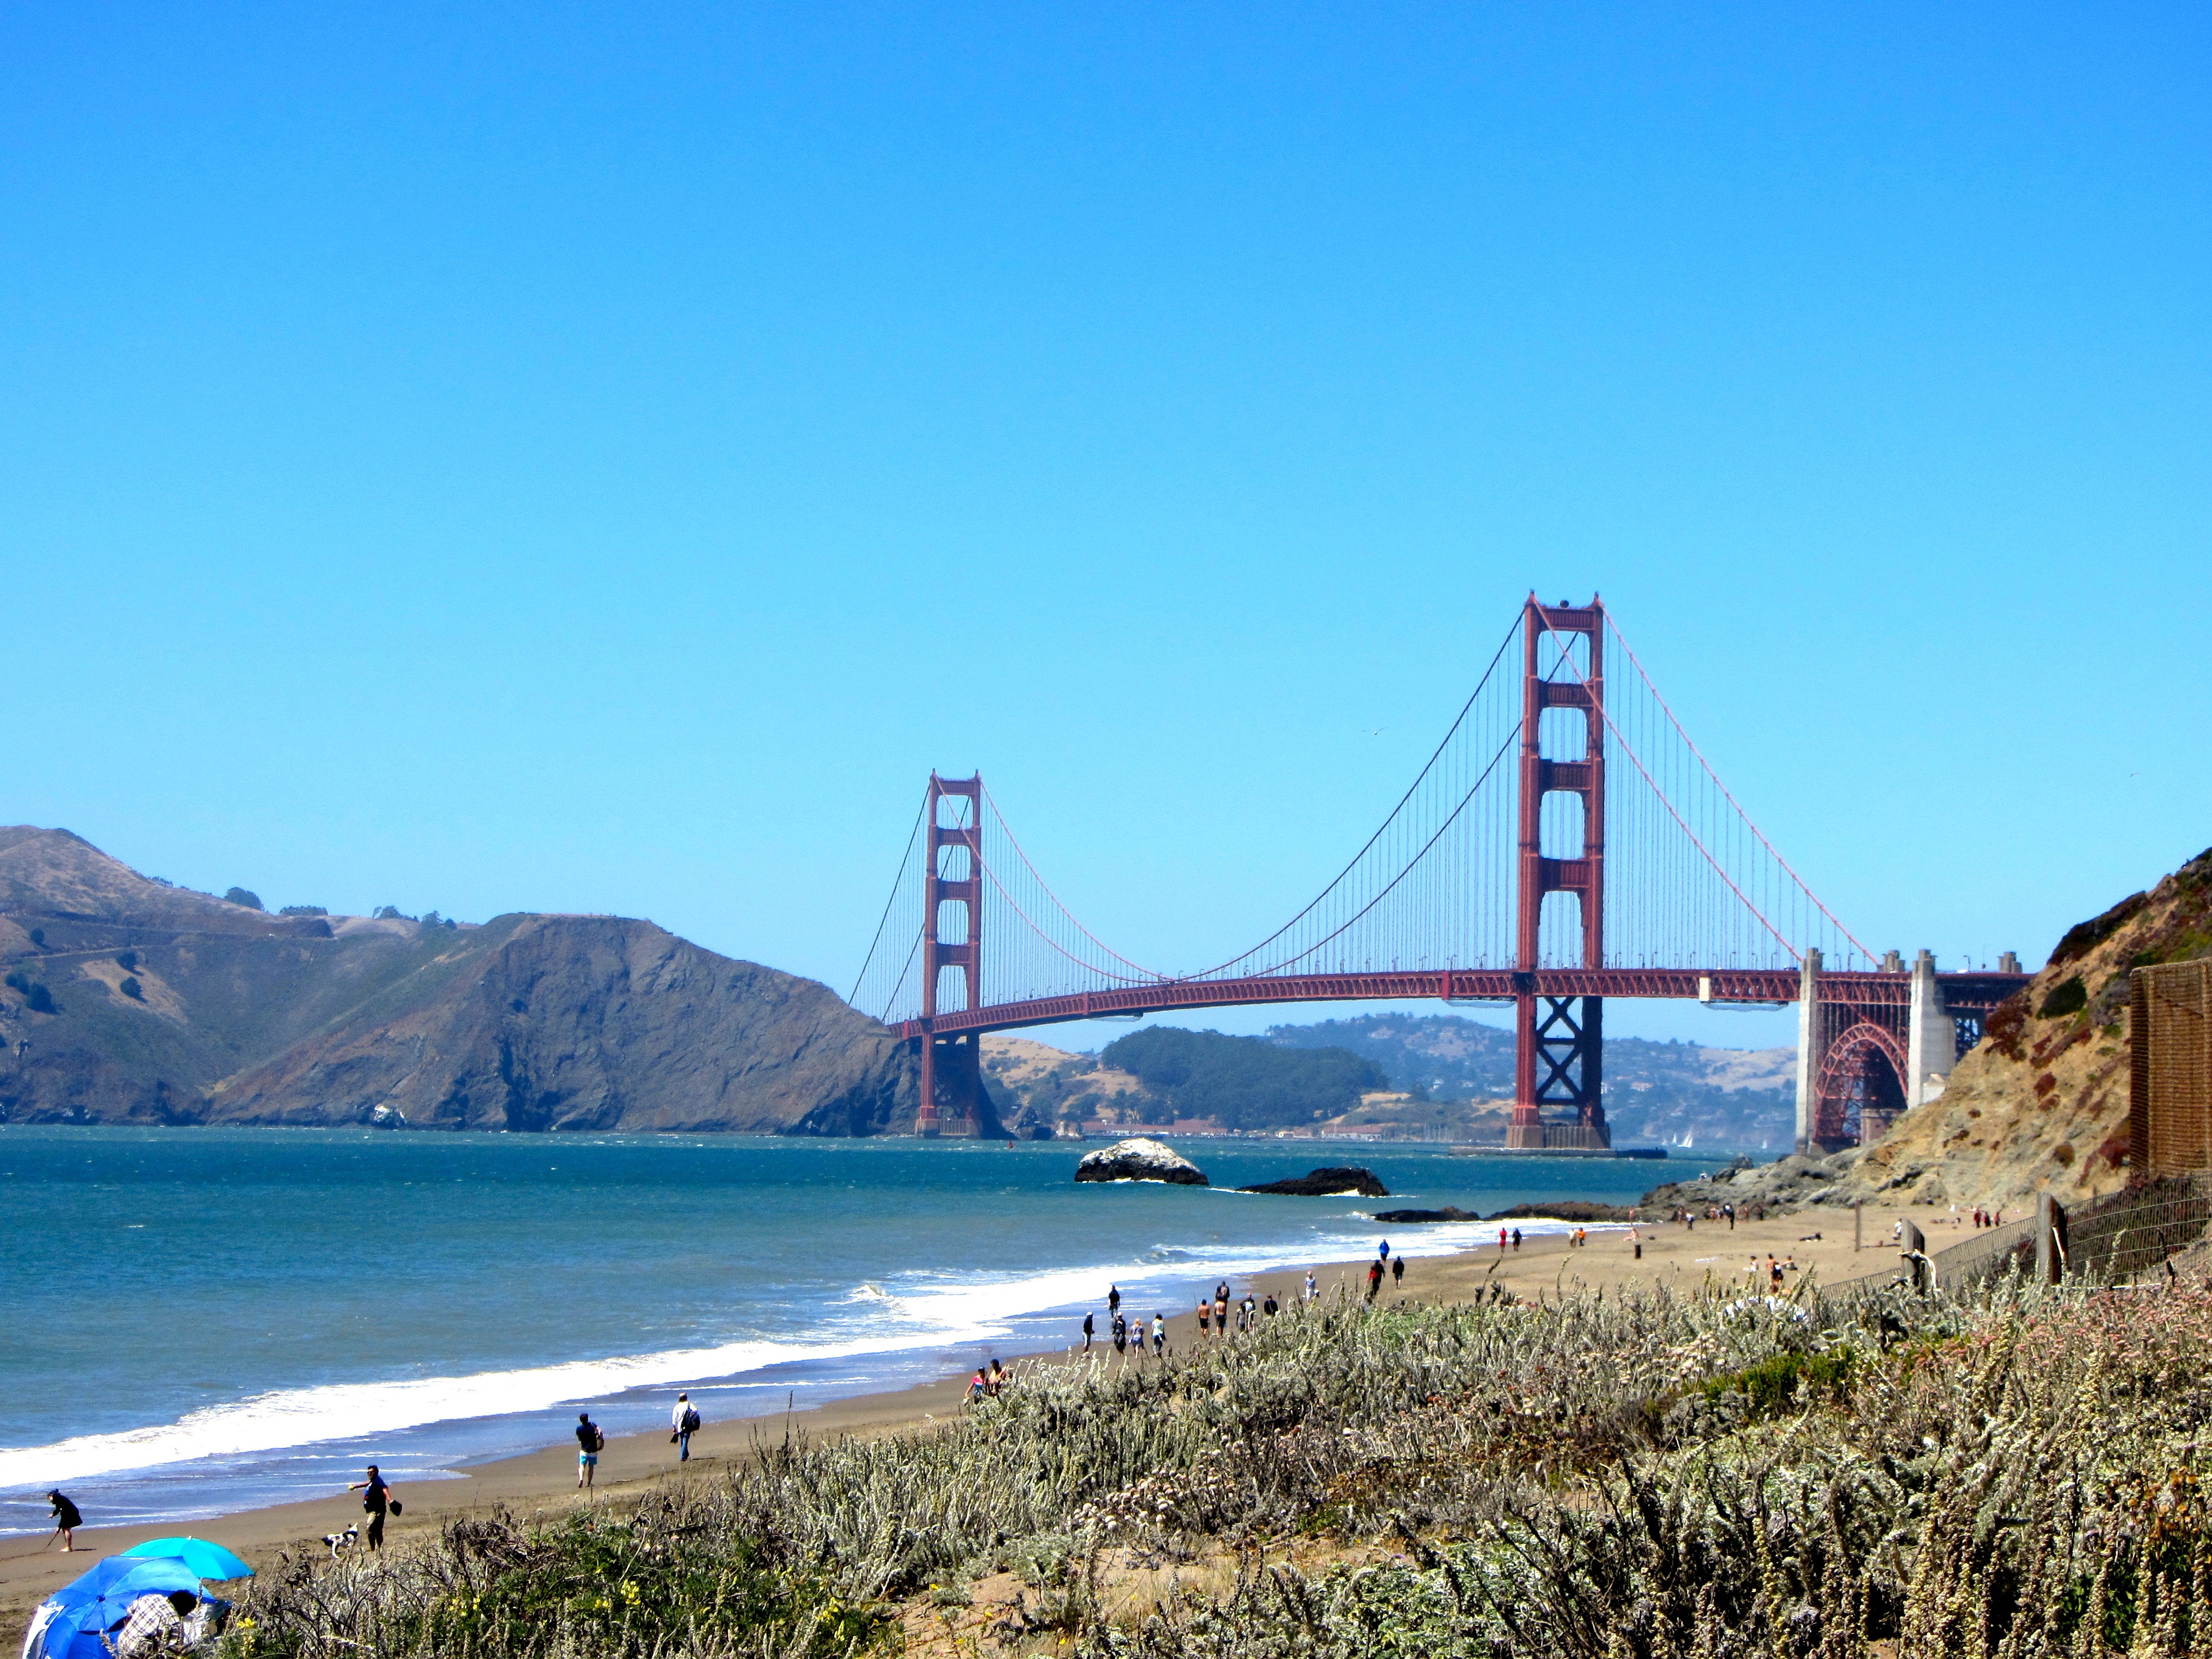
sea, coast, bridge, vacation, golden gate bridge, san francisco, golden, bay, landmark, suspension, reservoir, california, pacific ocean, cable stayed bridge, nonbuilding structure